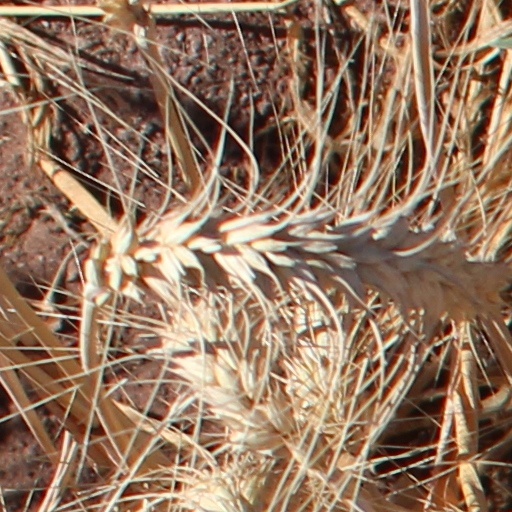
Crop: wheat